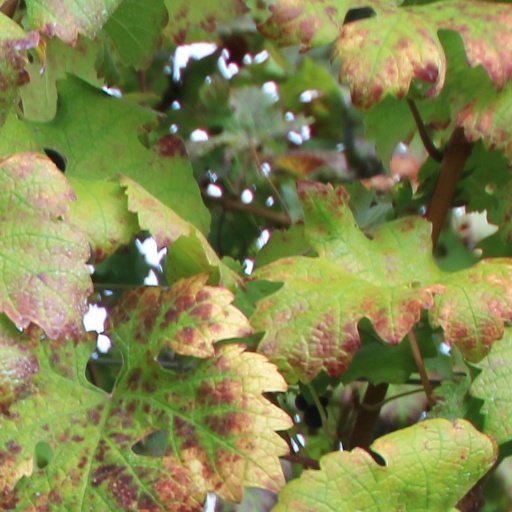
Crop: grape